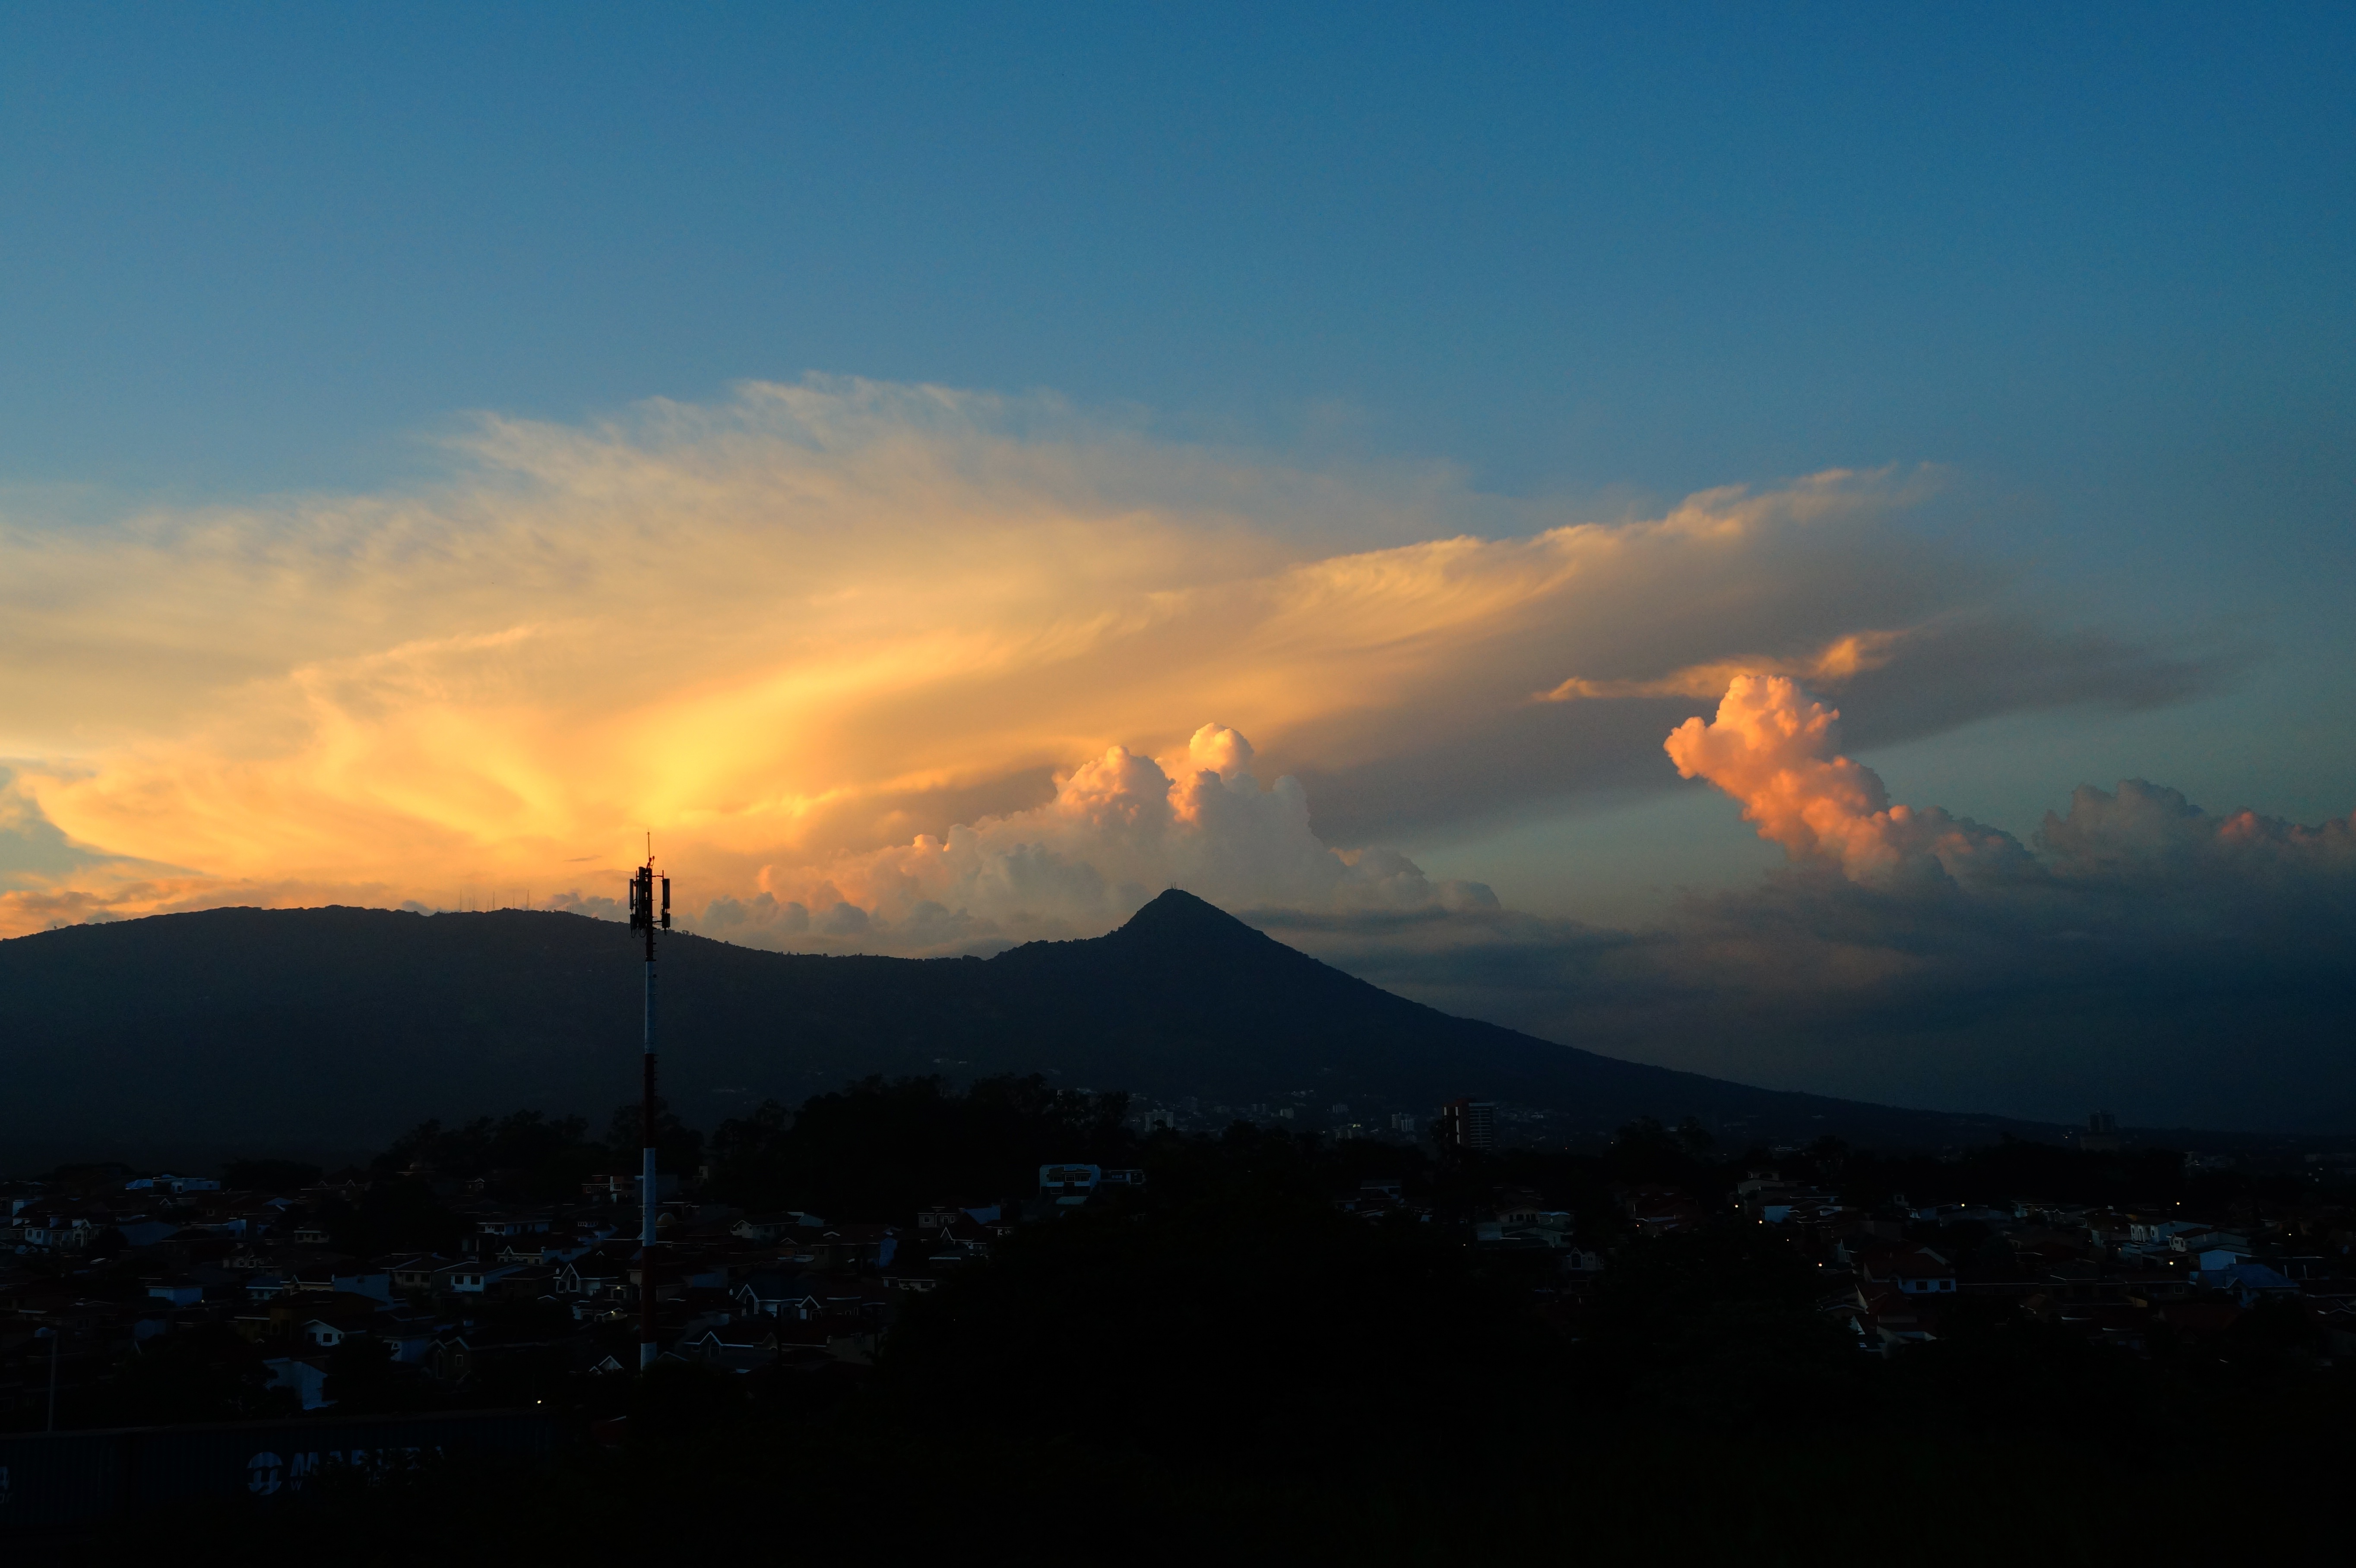
horizon, mountain, cloud, sky, sun, sunrise, sunset, sunlight, air, morning, hill, dawn, city, atmosphere, dusk, evening, capital, clouds, afterglow, el salvador, san salvador, atmospheric phenomenon, mountainous landforms, red sky at morning